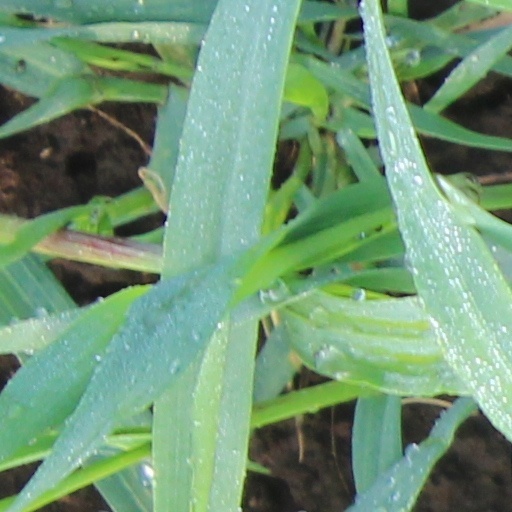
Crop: wheat